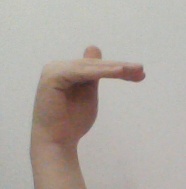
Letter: khaa